Gualtiero Giori

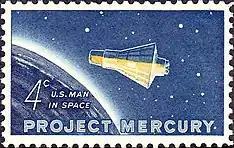

Gualtiero "Rino" Giori (1913–1992) was an Italian security printer and inventor who founded the company Giori SA in 1951.